Two Men in Town (2014 film)

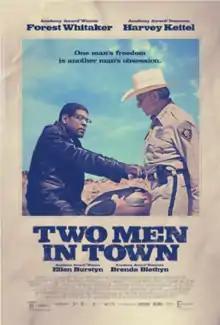

Two Men in Town is a 2014 French-American drama film directed by Rachid Bouchareb and co-written with Olivier Lorelle and Yasmina Khadra. The film stars Forest Whitaker, Harvey Keitel, Ellen Burstyn, Luis Guzmán and Brenda Blethyn. The film is a remake of the José Giovanni film "Deux hommes dans la ville".